Michael Falch

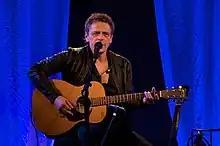

Michael Ehlert Falch (born 16 September 1956 in Køge, Denmark) is a Danish singer, guitarist, author and actor.